Quantum Conundrum

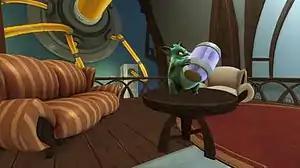
In-game screenshot, featuring Ike holding a Fluffy Dimension battery.

"Quantum Conundrum" is a puzzle-platformer viewed from the first-person perspective. As the boy protagonist, the player can run and jump, interact with various switches, and lift light objects. The player can die by falling into toxic liquids, bottomless pits, or falling from too great a height, and if hit by destructive lasers; this will restart the player at the start of a puzzle or a checkpoint if passed. The goal of each room is to reach its exit door, though it may be necessary to activate certain switches or other devices before the exit can become available.